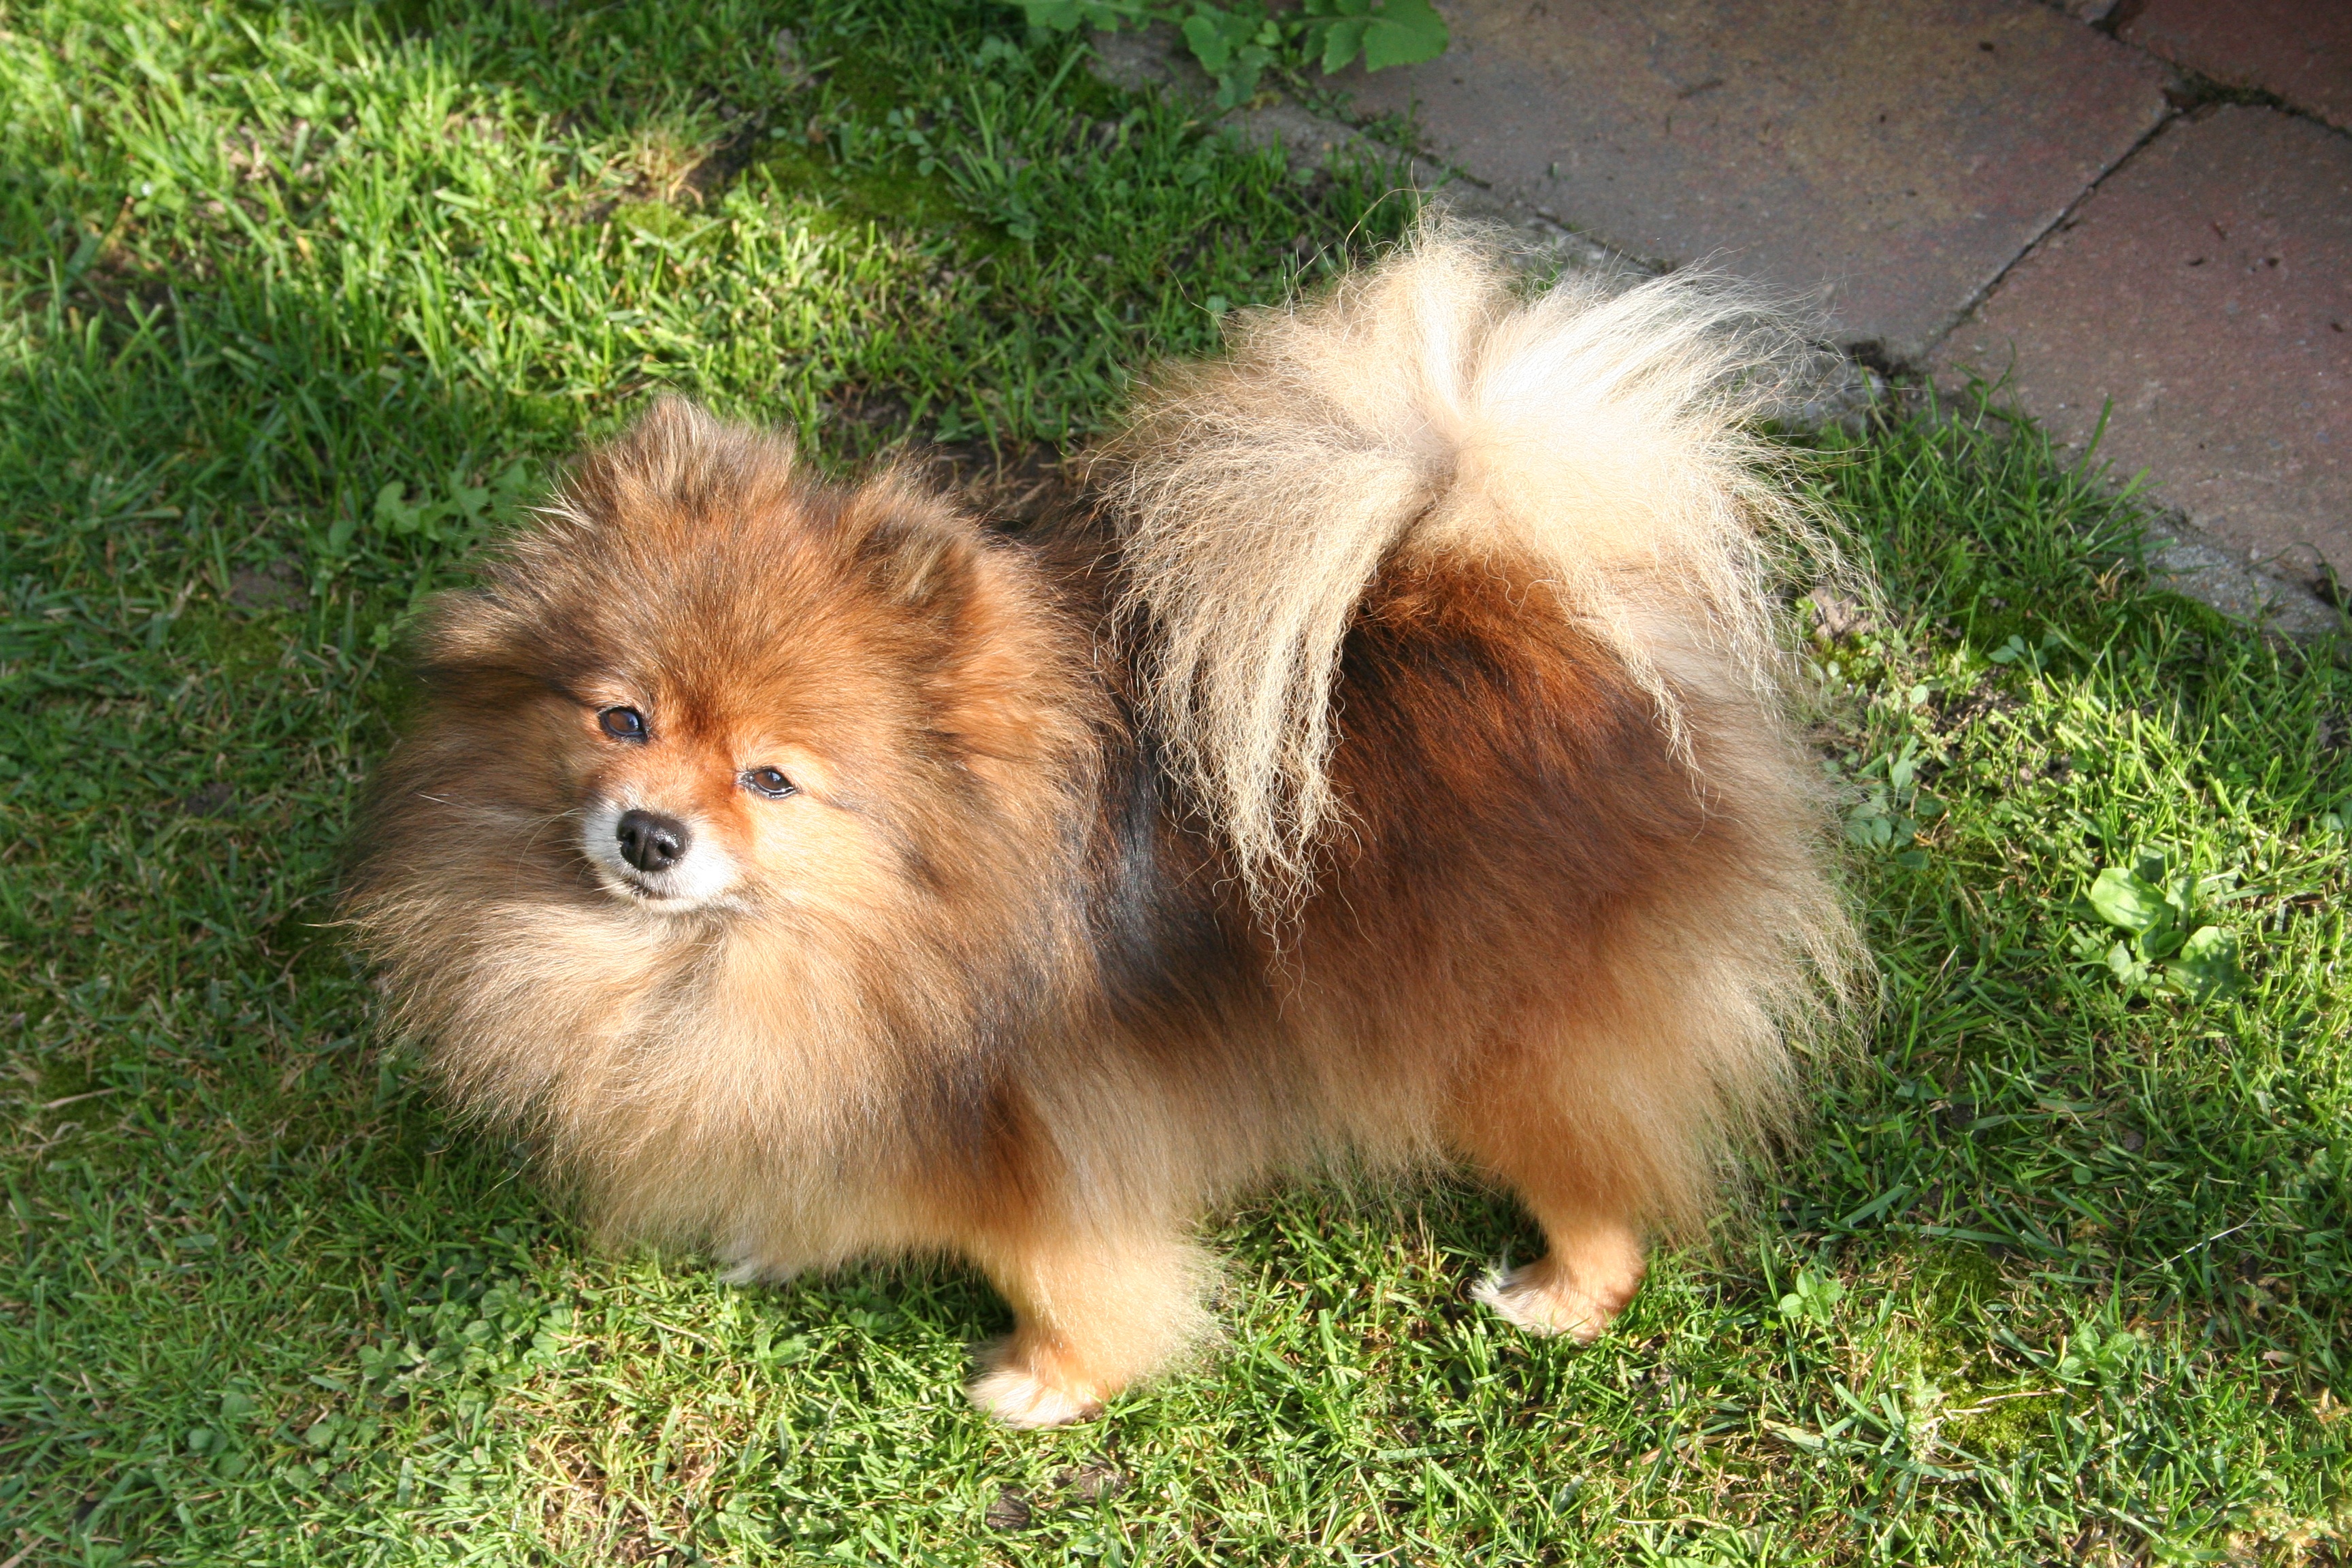
dog, mammal, vertebrate, dog breed, pomeranian, doggy, guard dog, dog like mammal, carnivoran, dog breed group, german spitz mittel, german spitz, german spitz klein, volpino italiano, dwarf k, orange sable